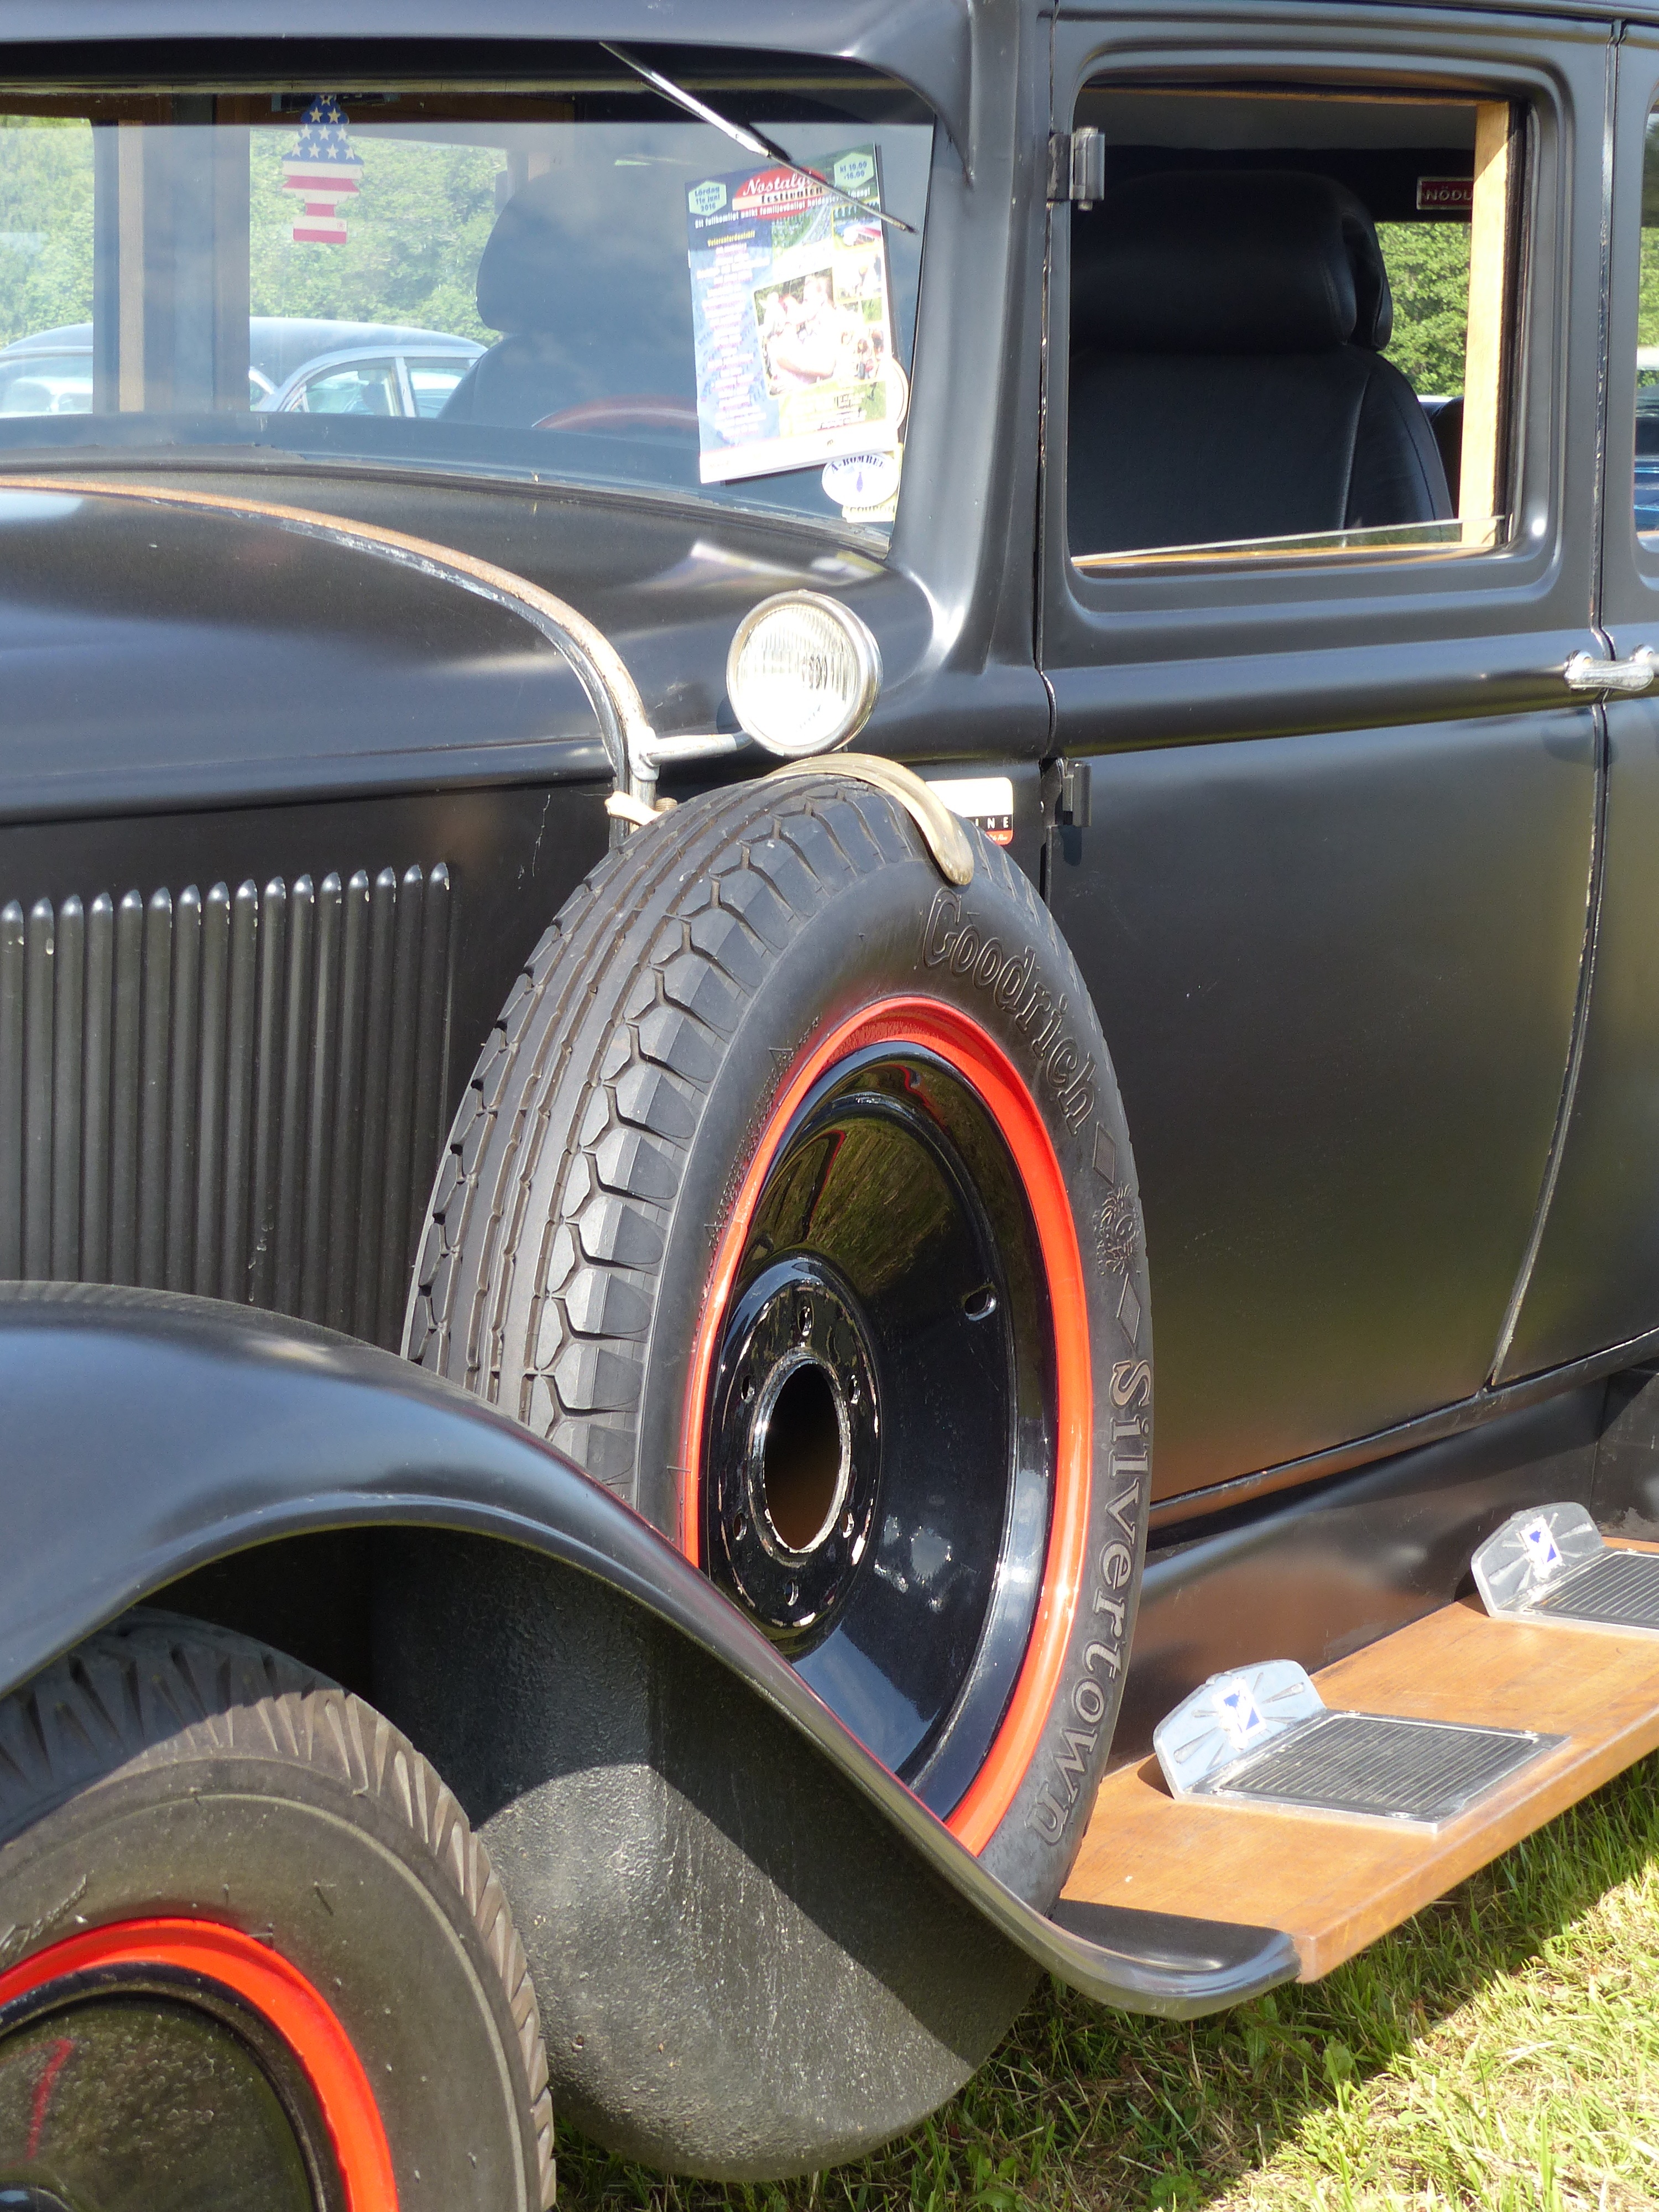
grass, car, wheel, summer, truck, vehicle, classic car, motor vehicle, vintage car, colors, exhibition, antique car, pickup truck, hot rod, off road vehicle, land vehicle, spare wheel, automobile make, automotive exterior, compact car, luxury vehicle